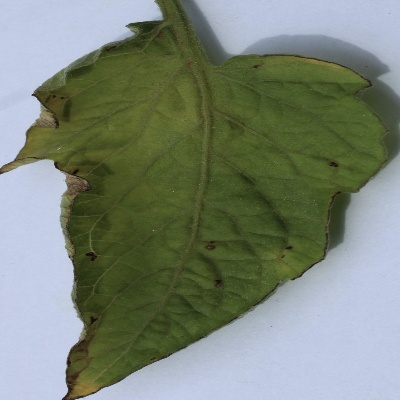
Crop: Tomato
Condition: septoria leaf spot